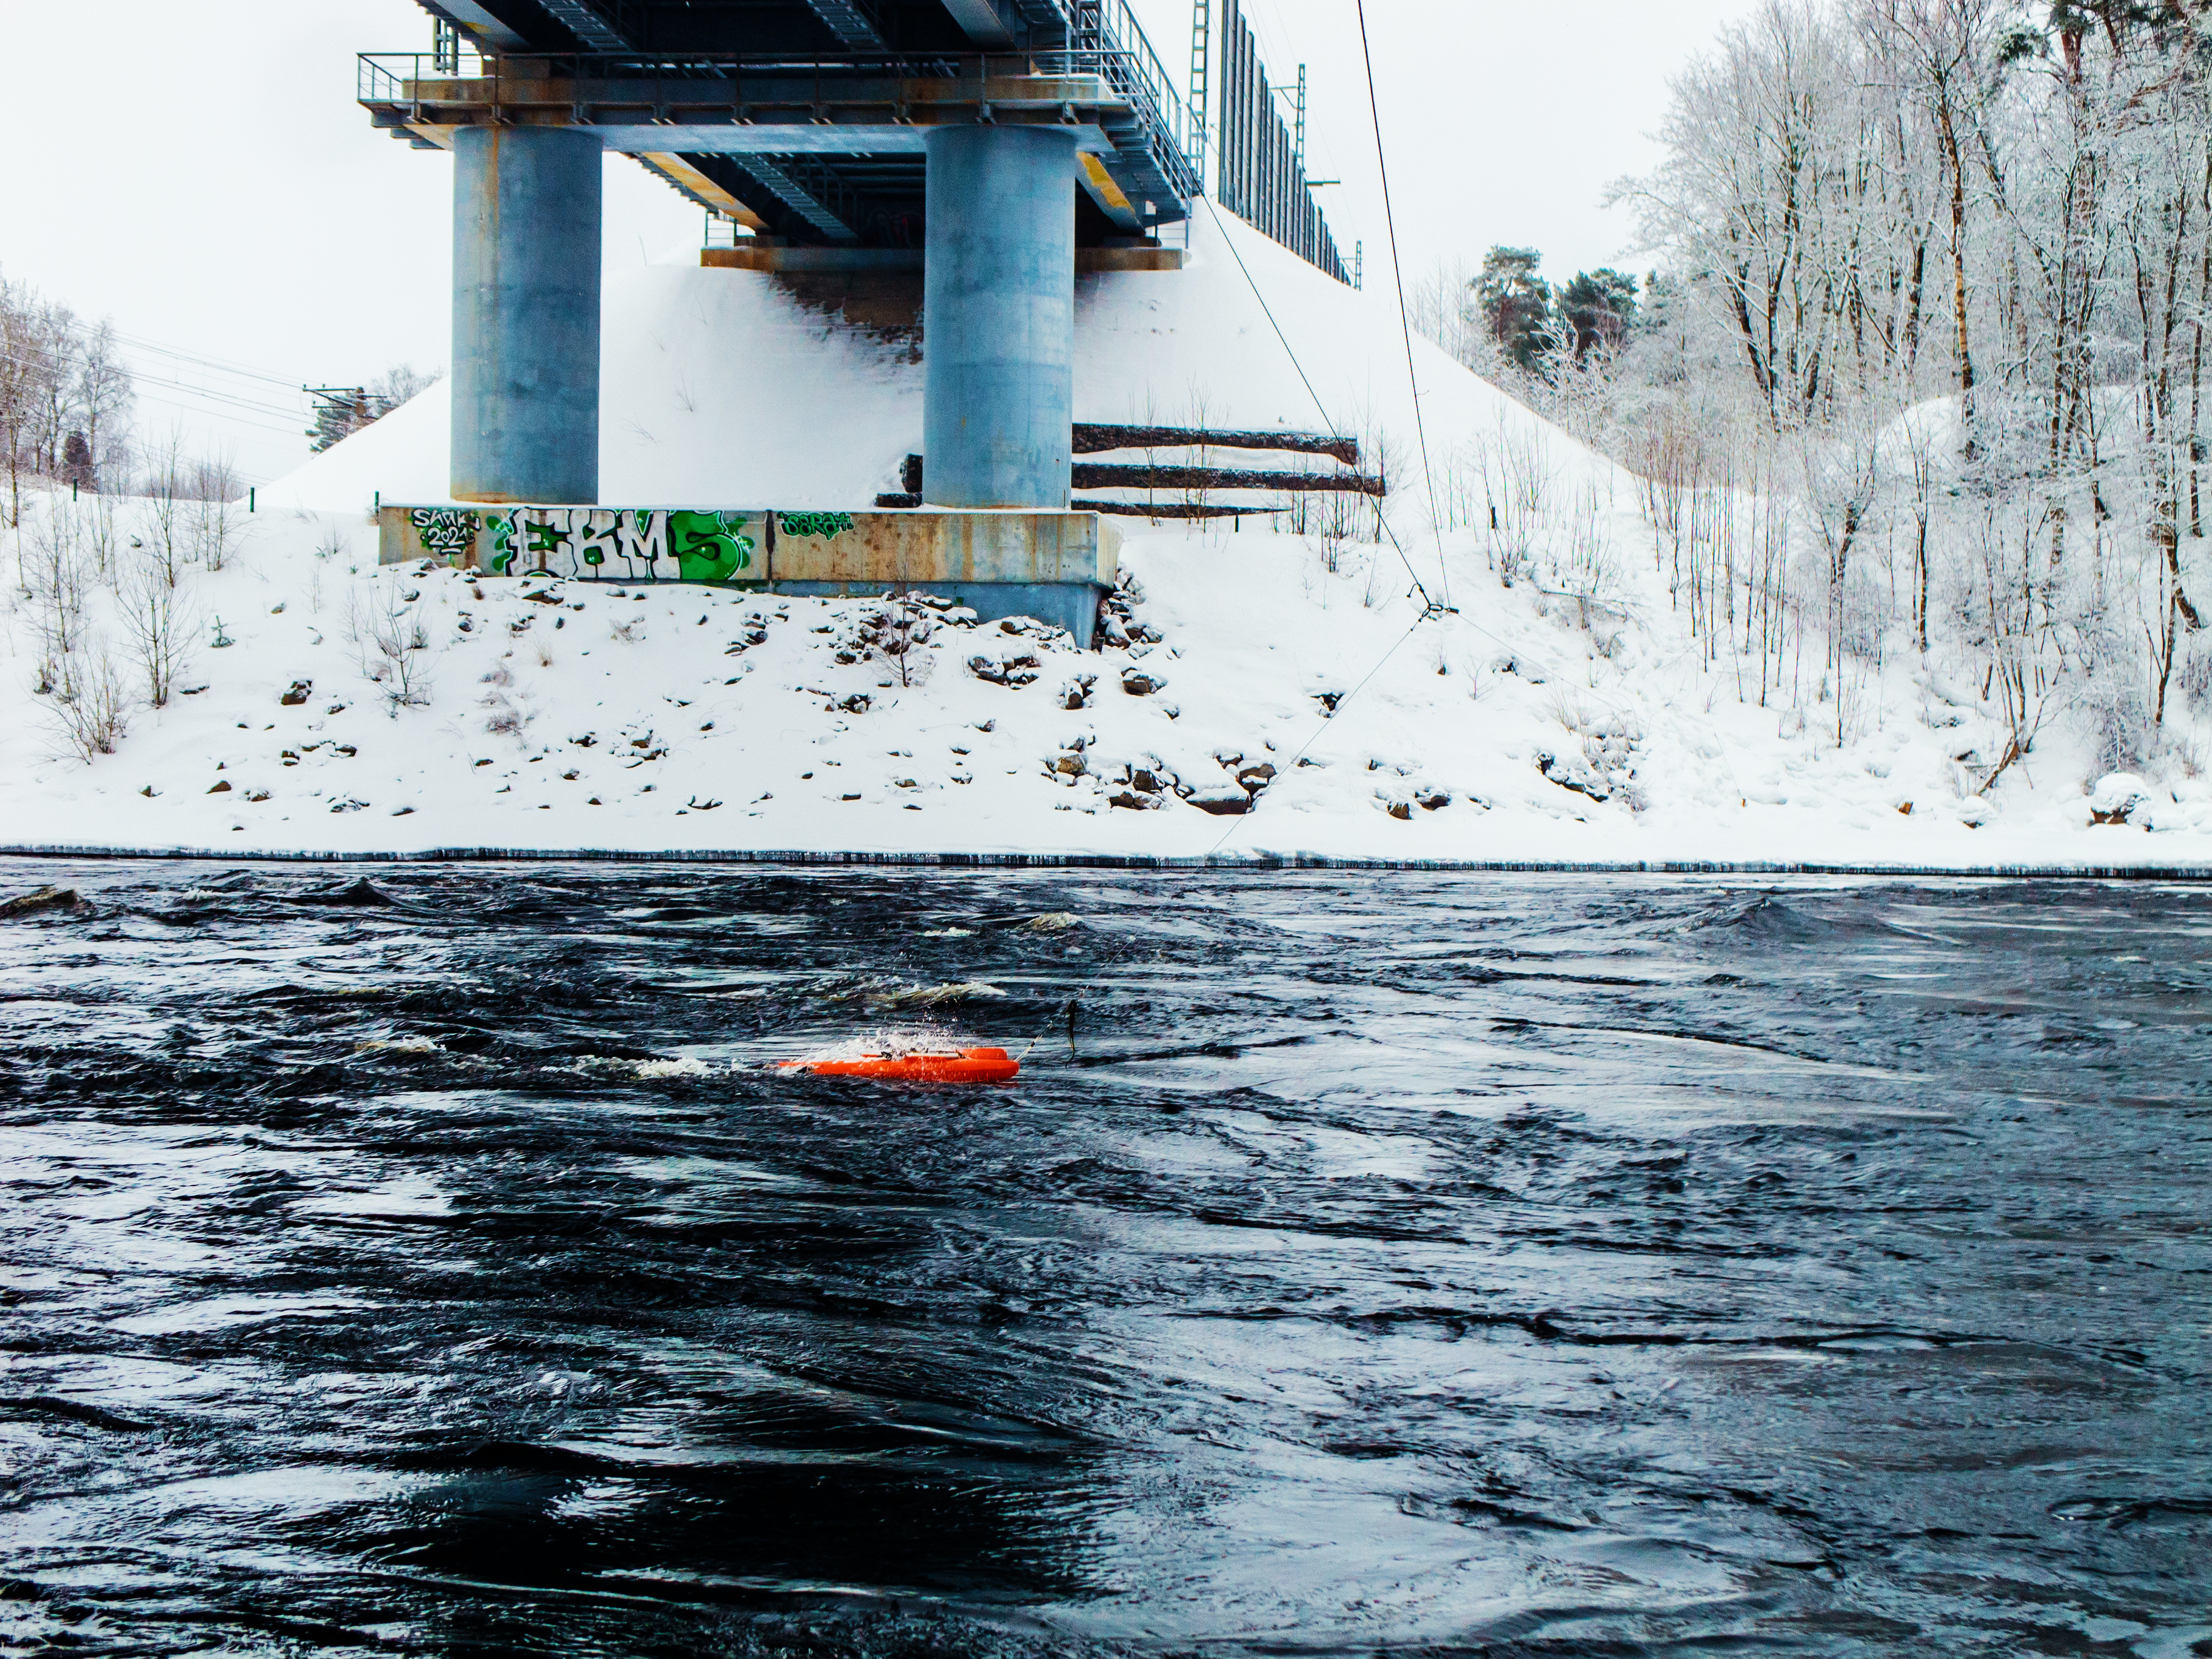
images, water, snow, slope, body of water, watercourse, sky, freezing, tree, geological phenomenon, boats and boating equipment and supplies, fluvial landforms of streams, lake, recreation, girder bridge, reflection, winter, reservoir, bridge, concrete bridge, glacial landform, channel, beam bridge, ocean, box girder bridge, water transportation, wind wave, stream, water sport, wave, landscape, frost, fixed link